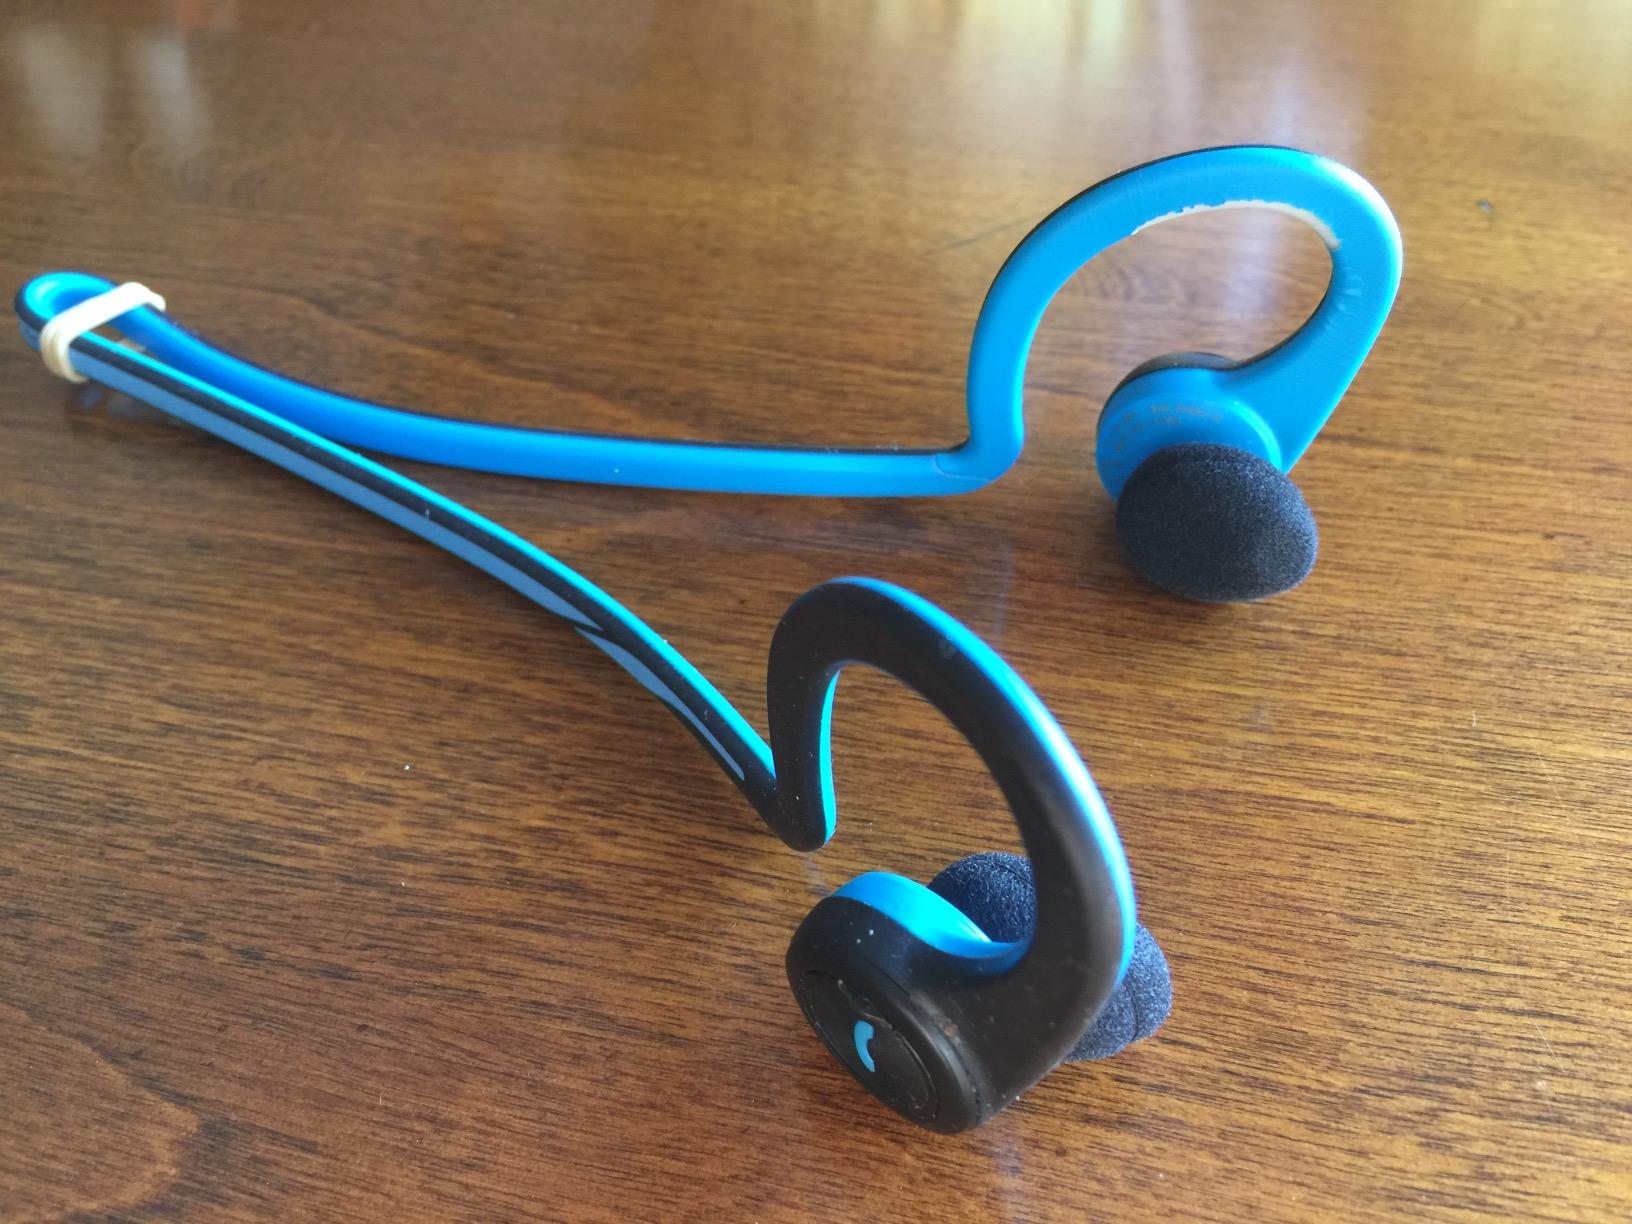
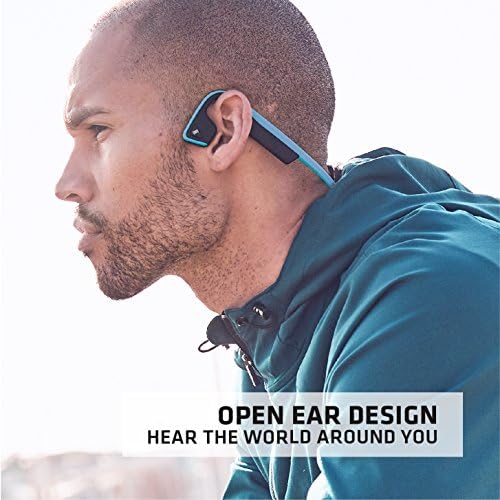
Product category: headphones
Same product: no